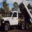
Label: truck